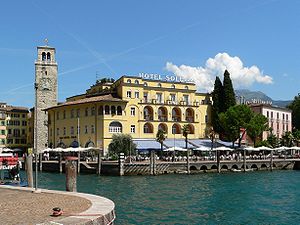
Riva del Garda
Havnepromenaden ved Riva del Garda
Riva del Garda er en by ved Gardasøen i det nordlige Italien. Byen har en befolkning på 15.000 indbyggere.